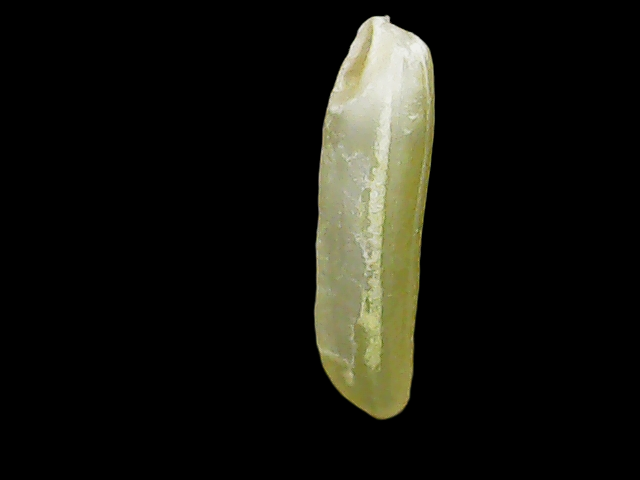
Rice variety: Binadhan25